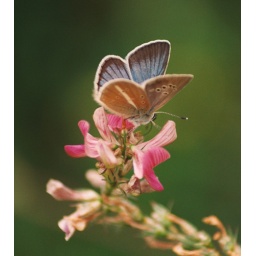
Small blue butterfly on a pink pea in Switzerland. I think one of the most stunning beautiful creatures in the world